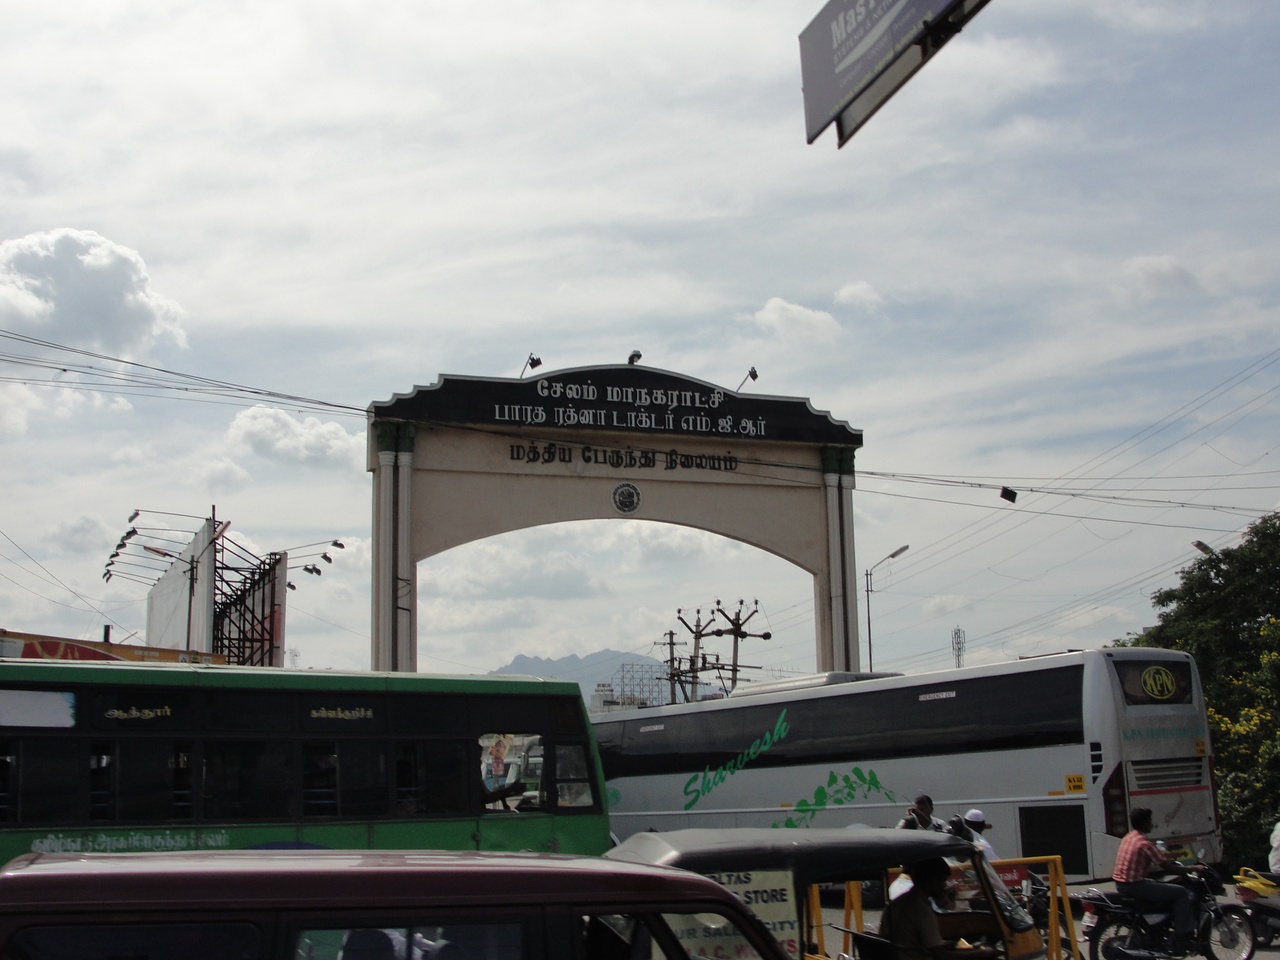
This media file was uploaded as a part of the TamilWiki Media Contest.